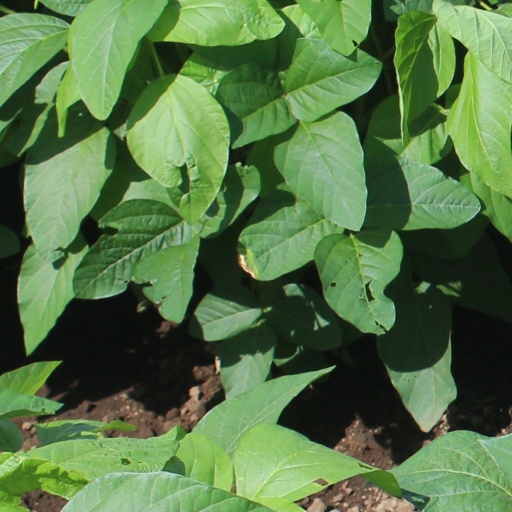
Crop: soybean